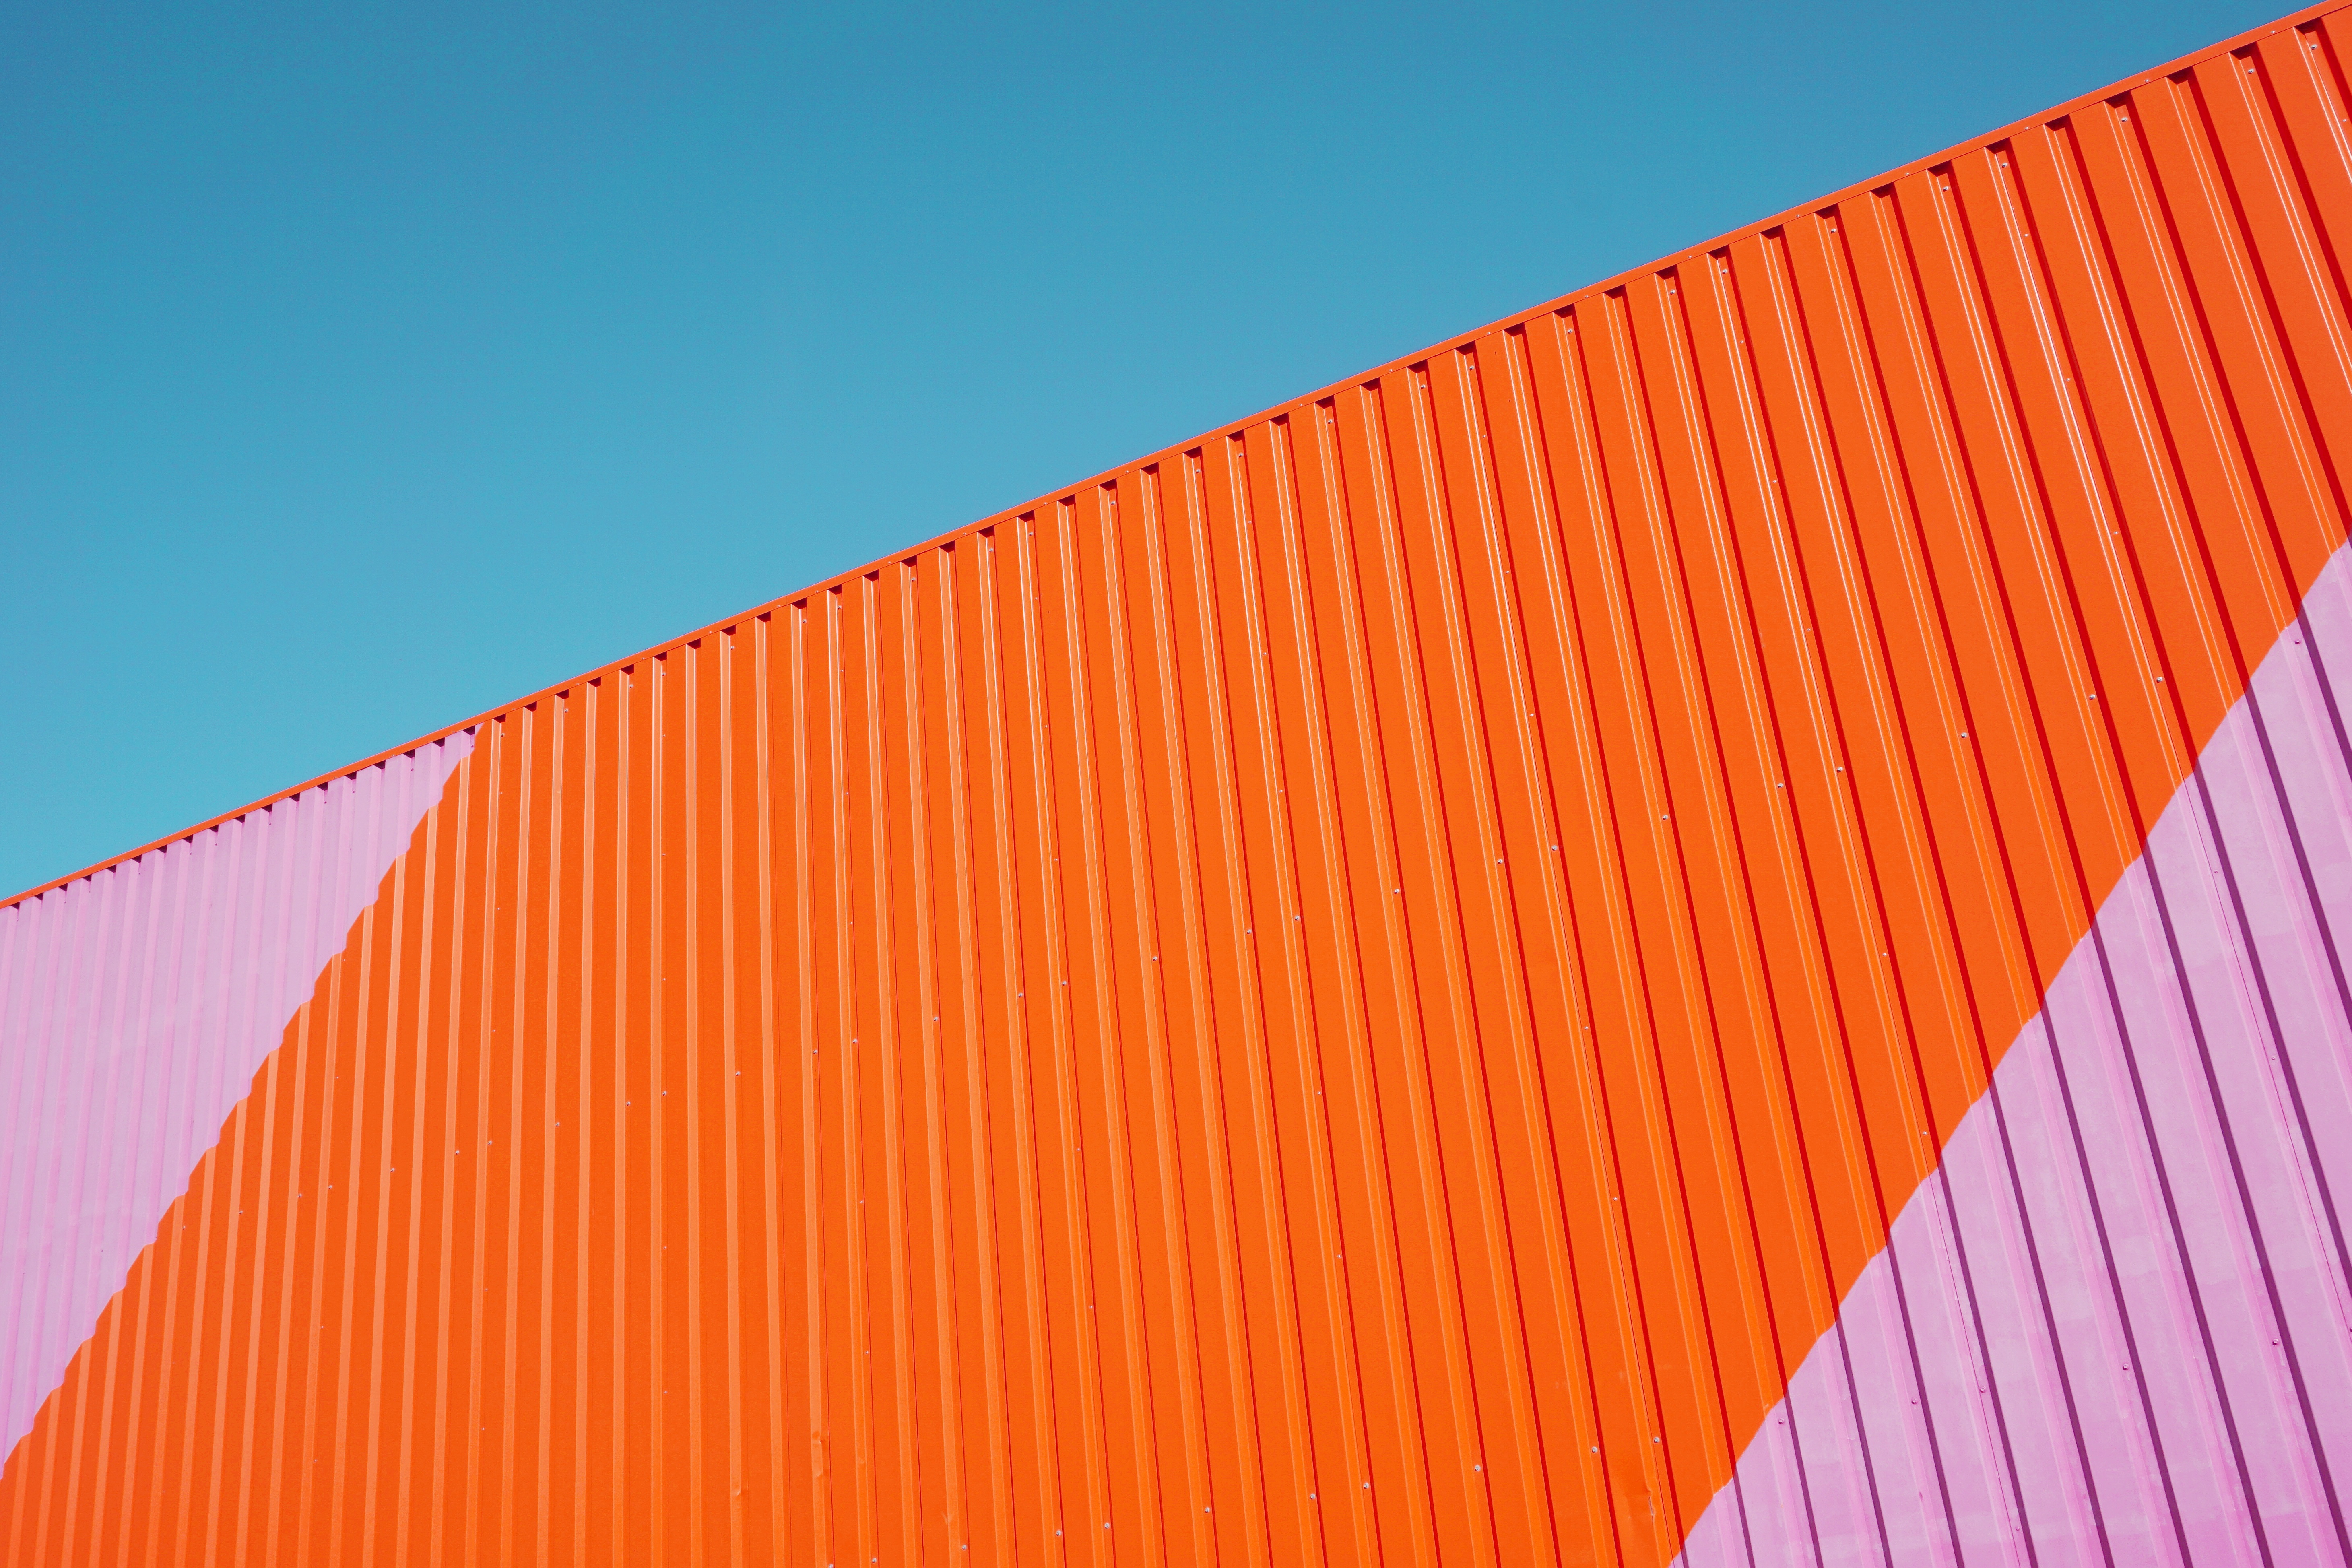
sky, wood, roof, skyscraper, wall, orange, line, red, color, facade, yellow, design, minimalism, protective covering, shape